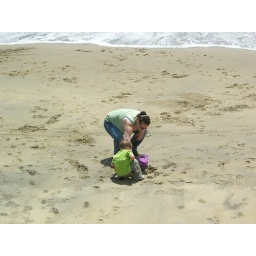
Yes, that's us on the beach having a dig in the sand